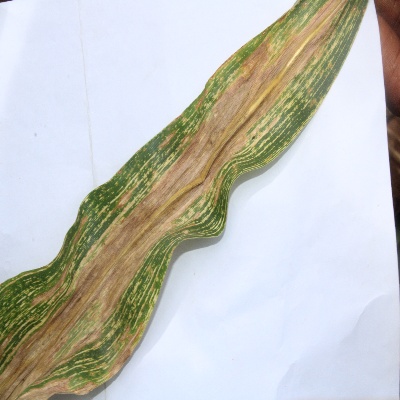
Crop: Maize
Condition: leaf blight